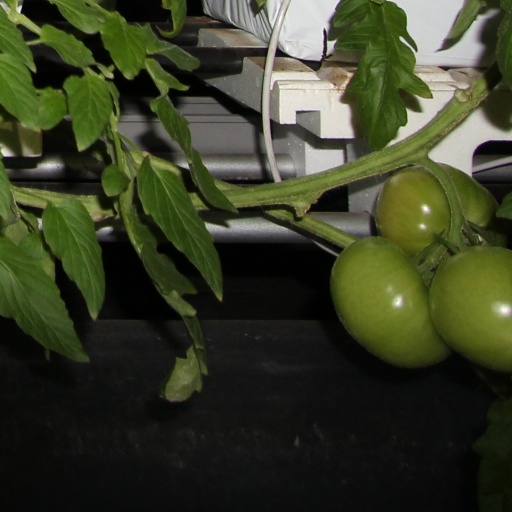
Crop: tomato